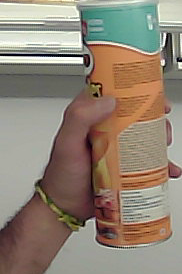
Product: pringles_paprika